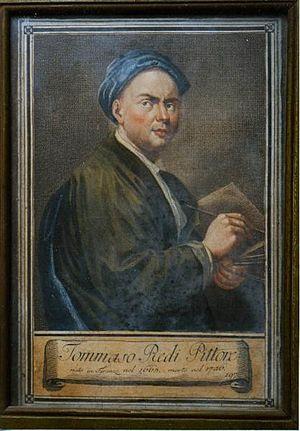
Tommaso Redi — ou Rèdi — est un peintre italien de la période baroque tardive actif dans sa ville natale.